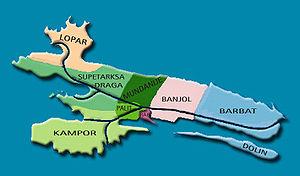
Rab est une île dalmate de la mer Adriatique située en Croatie. L'île est longue de 22 km et a une superficie de 93,6 km². L'île de Rab est la plus petite de l'archipel du Kvarner et se trouve au sud de Krk et à l'est de Cres. Des ferries relient l'île à la terre ferme en quinze minutes. Elle comptait 9328 habitants en 2011, répartis sur la ville de Rab et la municipalité de Lopar, et vit principalement de l'agriculture, de la pêche, de la construction navale et du tourisme.
Rab est une ville et une municipalité de Croatie, située en Istrie sur l'île homonyme, dans le comitat de Primorje-Gorski Kotar. Au recensement de 2011, la municipalité comptait 8 065 habitants et la ville seule comptait 437 habitants.